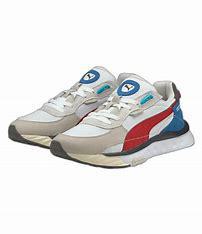
Brand: Puma
Model: Wild Rider